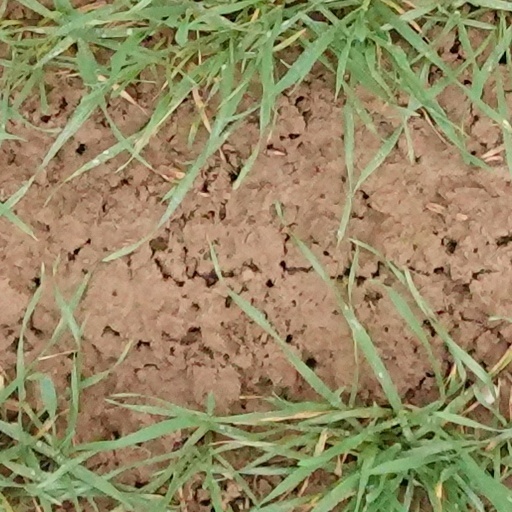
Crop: wheat